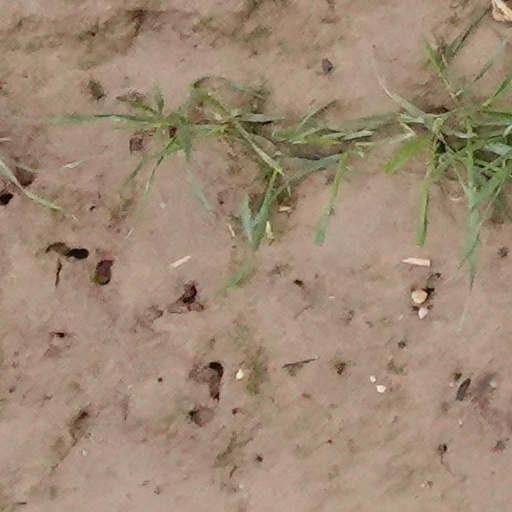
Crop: wheat